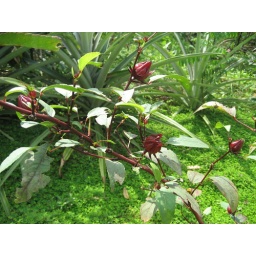
This is called a 'ribena' plant - apparently you can boil the flowers in water and drink it